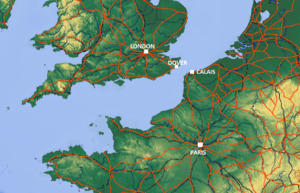
Calais est une commune française, sous-préfecture du département du Pas-de-Calais en région Hauts-de-France. Ses habitants sont appelés les Calaisiens.